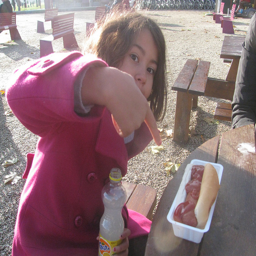
A young girl pointing at a hot dog at a table outside.
a girl in pink is pointing at food
A little girl pointing at a hotdog in the middle of a park.
A girl is pointing at the hot dog.
A little girl points to her hotdog sandwich as she has lunch outdoors.